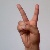
The image shows a hand gesture representing the letter 'V' in Indian Sign Language.